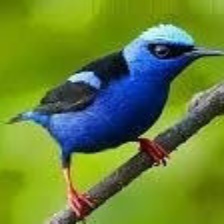
Species: RED LEGGED HONEYCREEPER
Scientific name: CYANERPES CYANEUS